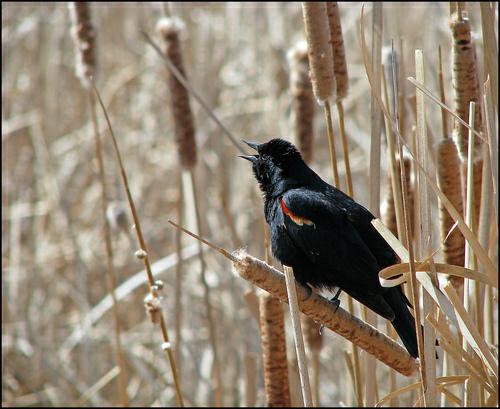
A photo of a red winged blackbird